Avan Jogia

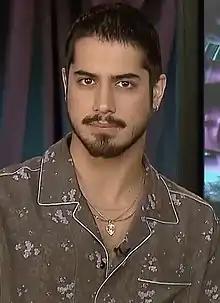
Jogia in 2019

Avan Tudor Jogia (born February 9, 1992) is a Canadian actor, singer, author and director. He first received recognition for portraying Danny Araujo in the television film "" (2006). After moving to the United States in his late teens, he landed various television roles on television series such as "Caprica" (2009–2010) and "Victorious" (2010–2013).